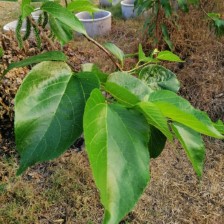
Variety: TaiwanMeacho